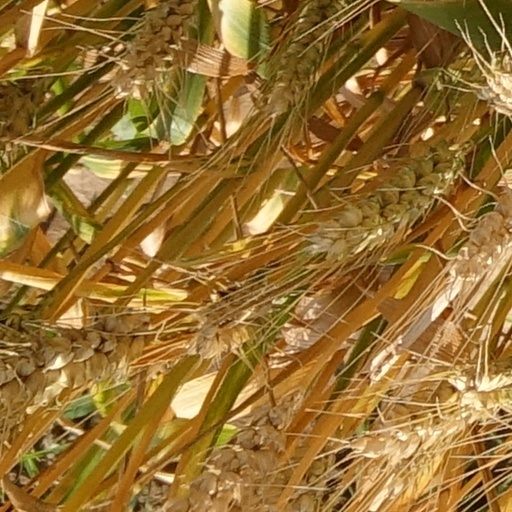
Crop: wheat